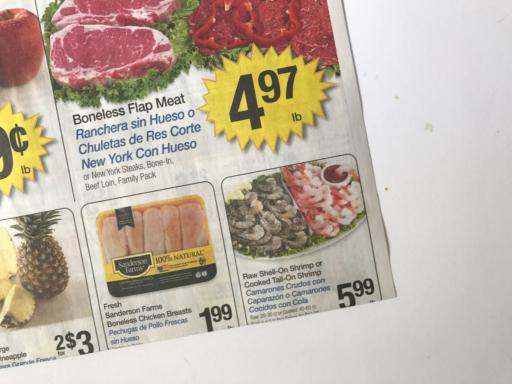
Label: paper